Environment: real
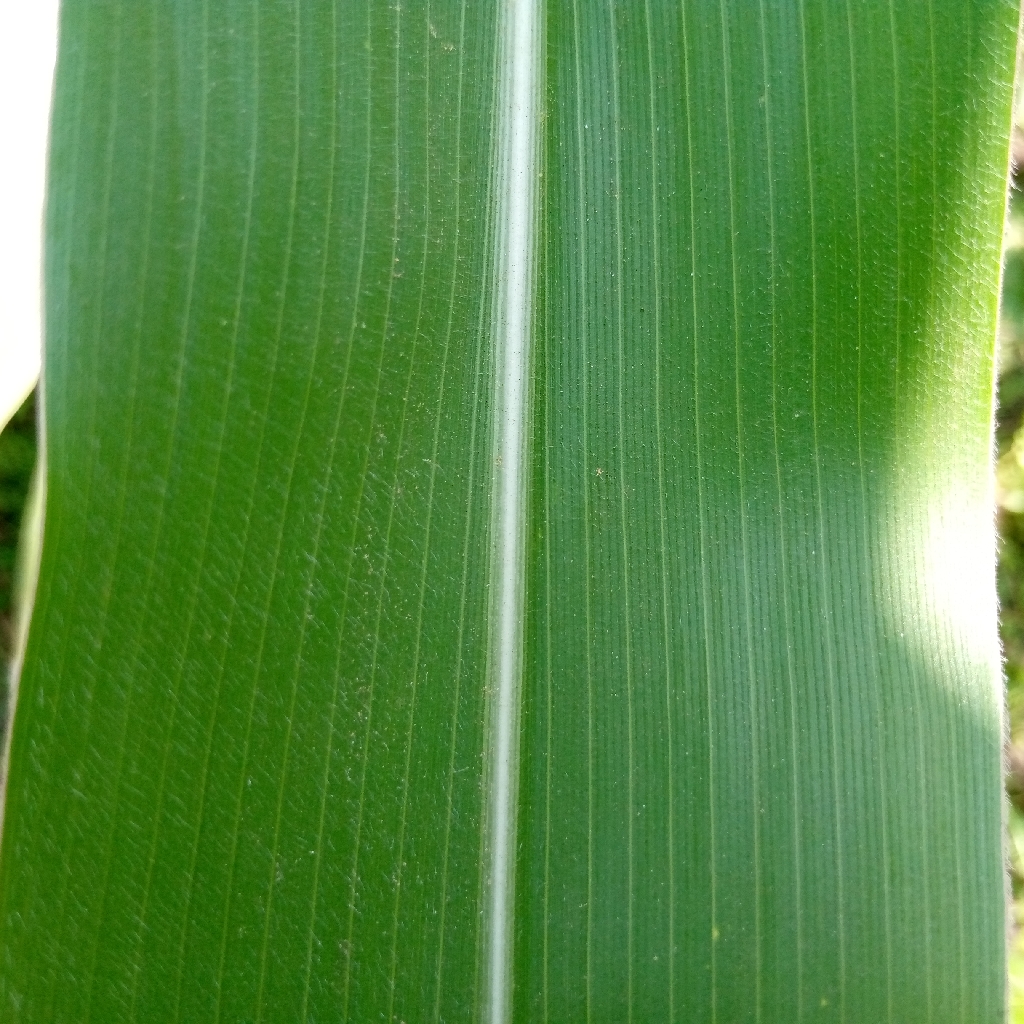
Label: healthy